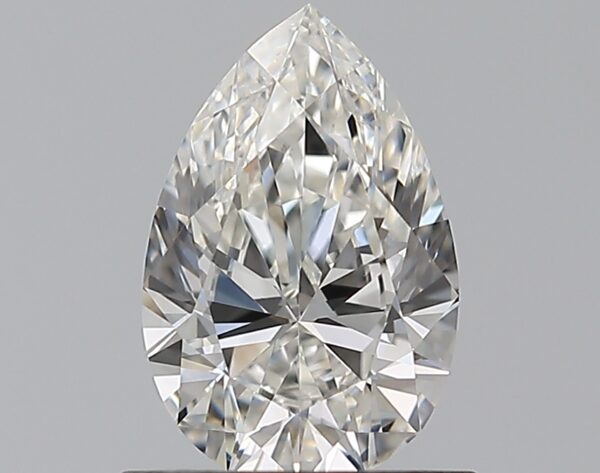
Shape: pear
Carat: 0.81
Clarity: VVS2
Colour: H
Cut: EX
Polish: EX
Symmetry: VG
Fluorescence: ST
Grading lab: GIA
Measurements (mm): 7.99 x 5.24 x 3.17